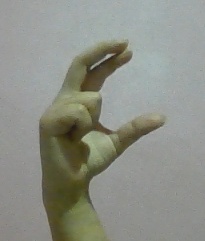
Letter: thal